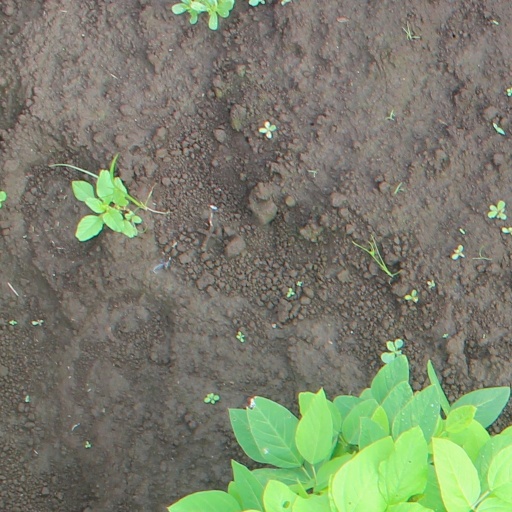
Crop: soybean